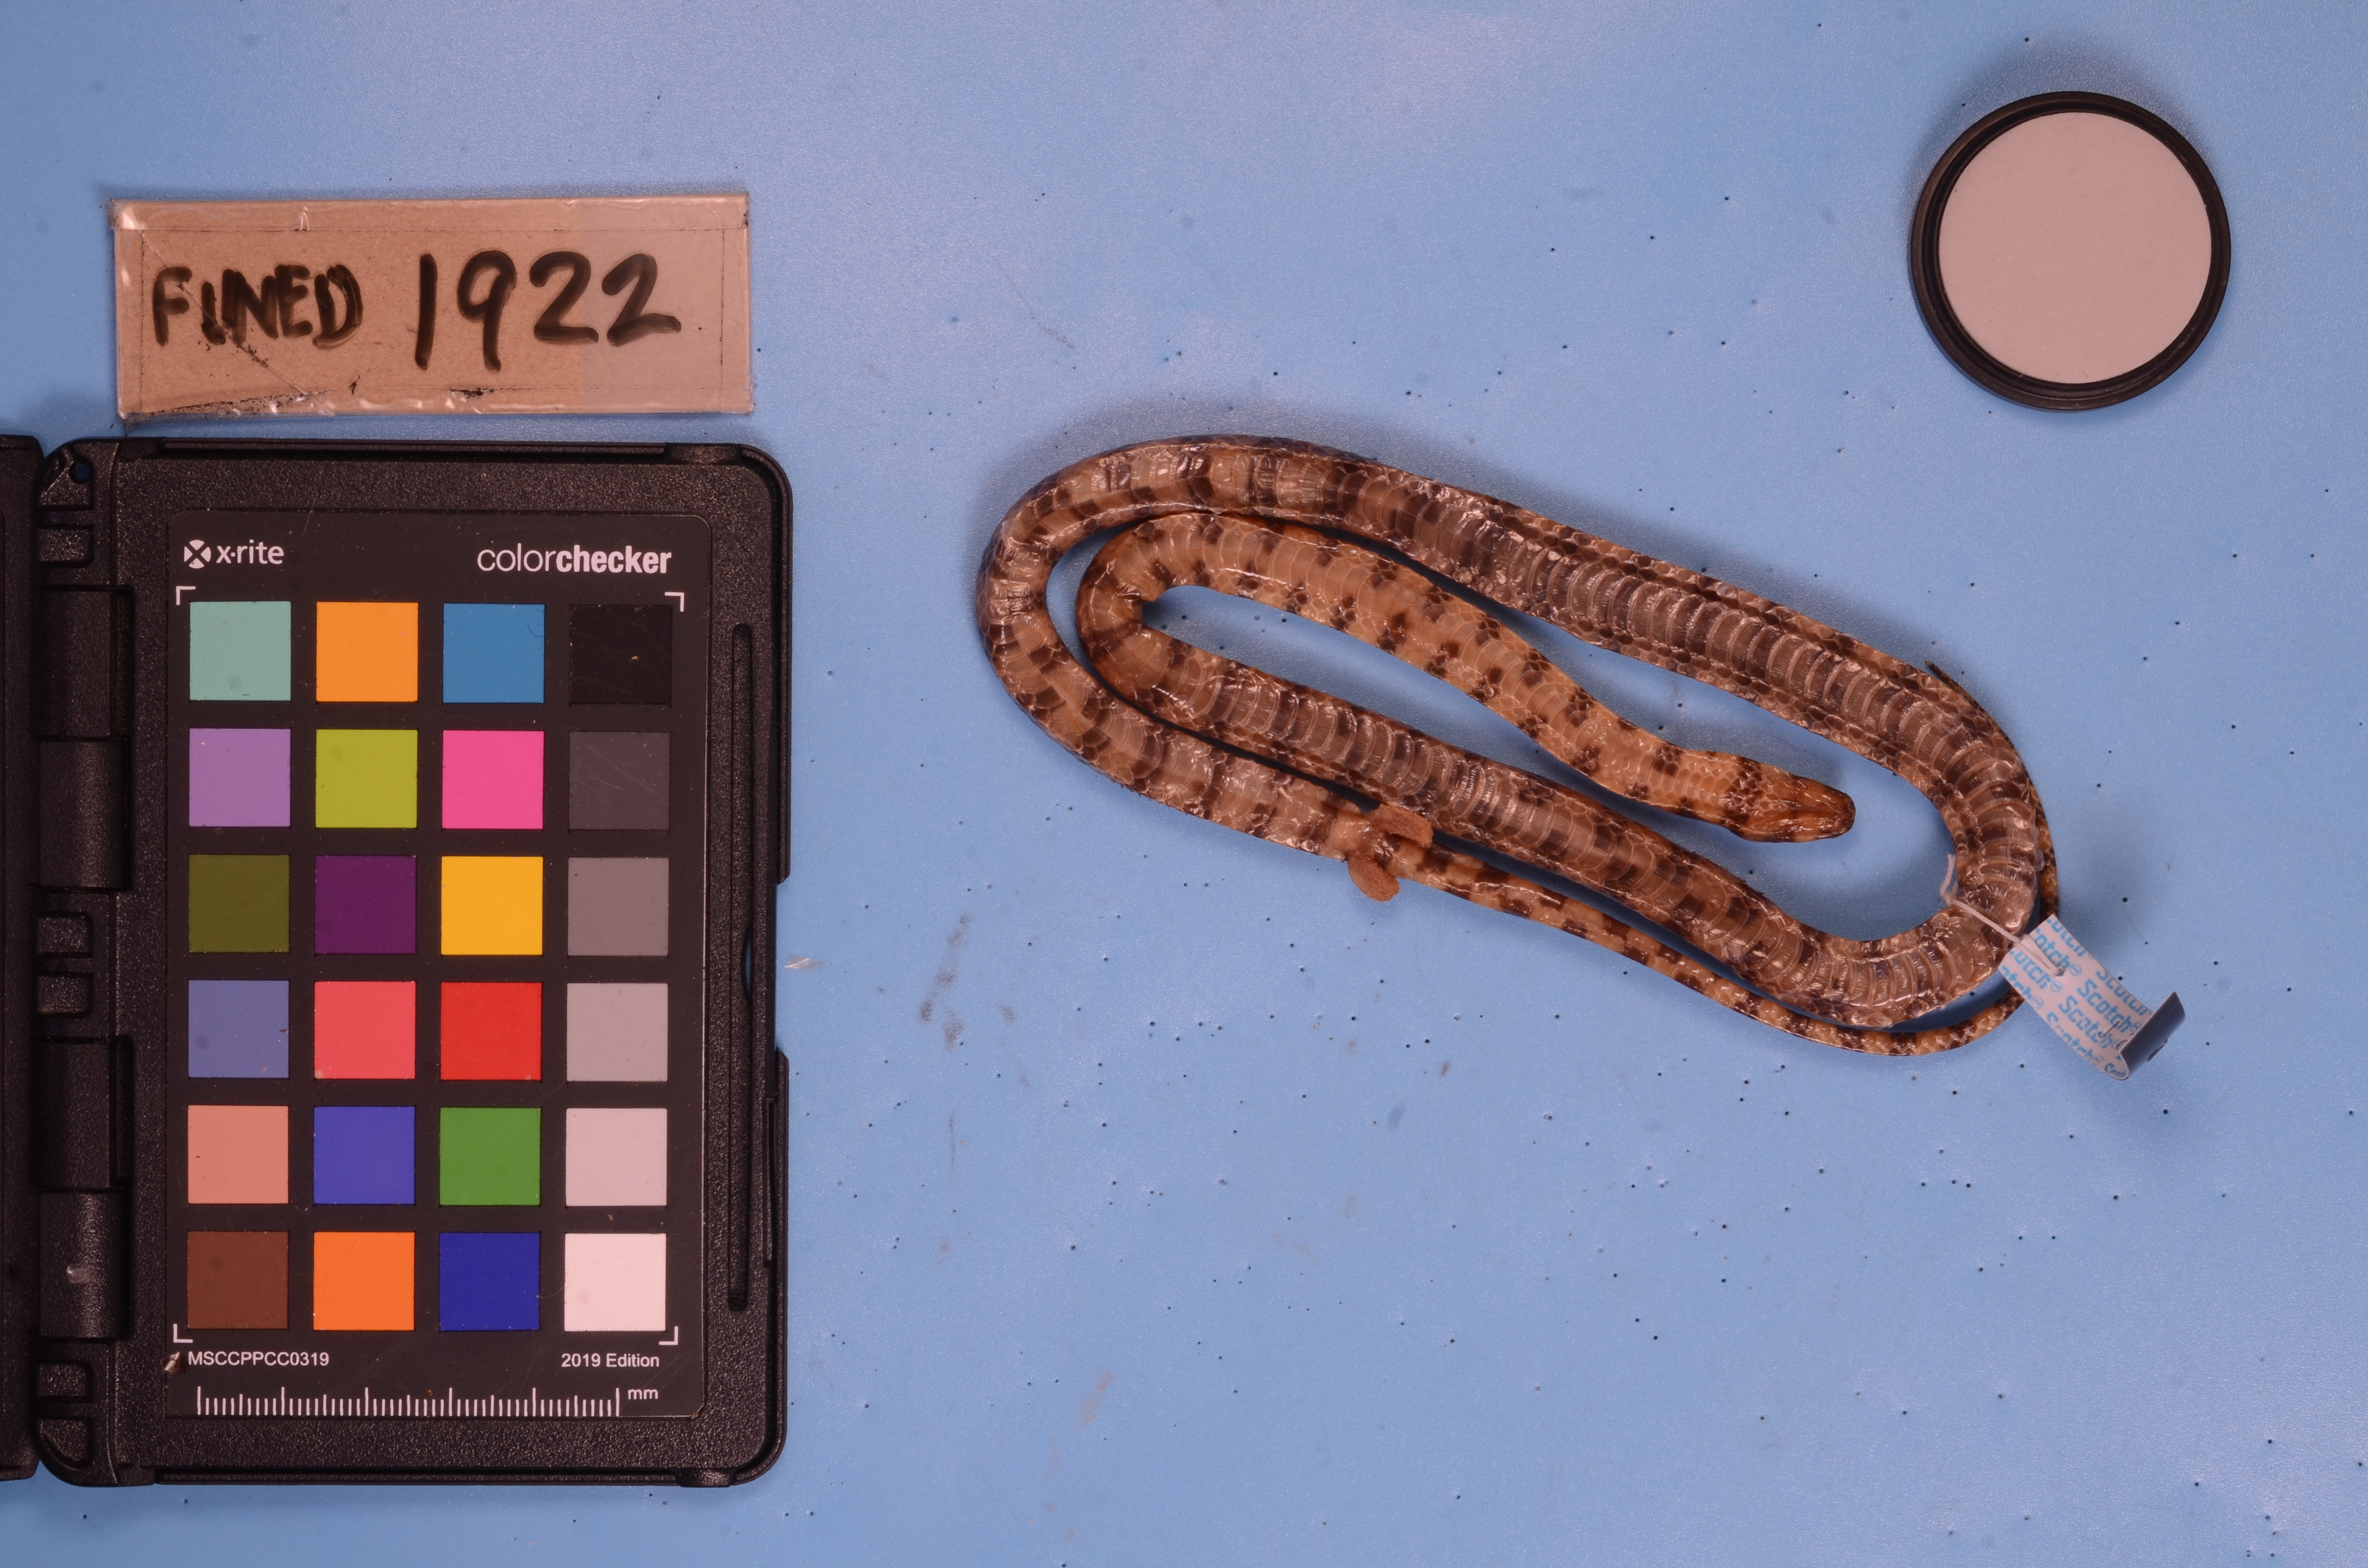
Species: Hydrops martii
View: ventral
Mimicry status: mimic